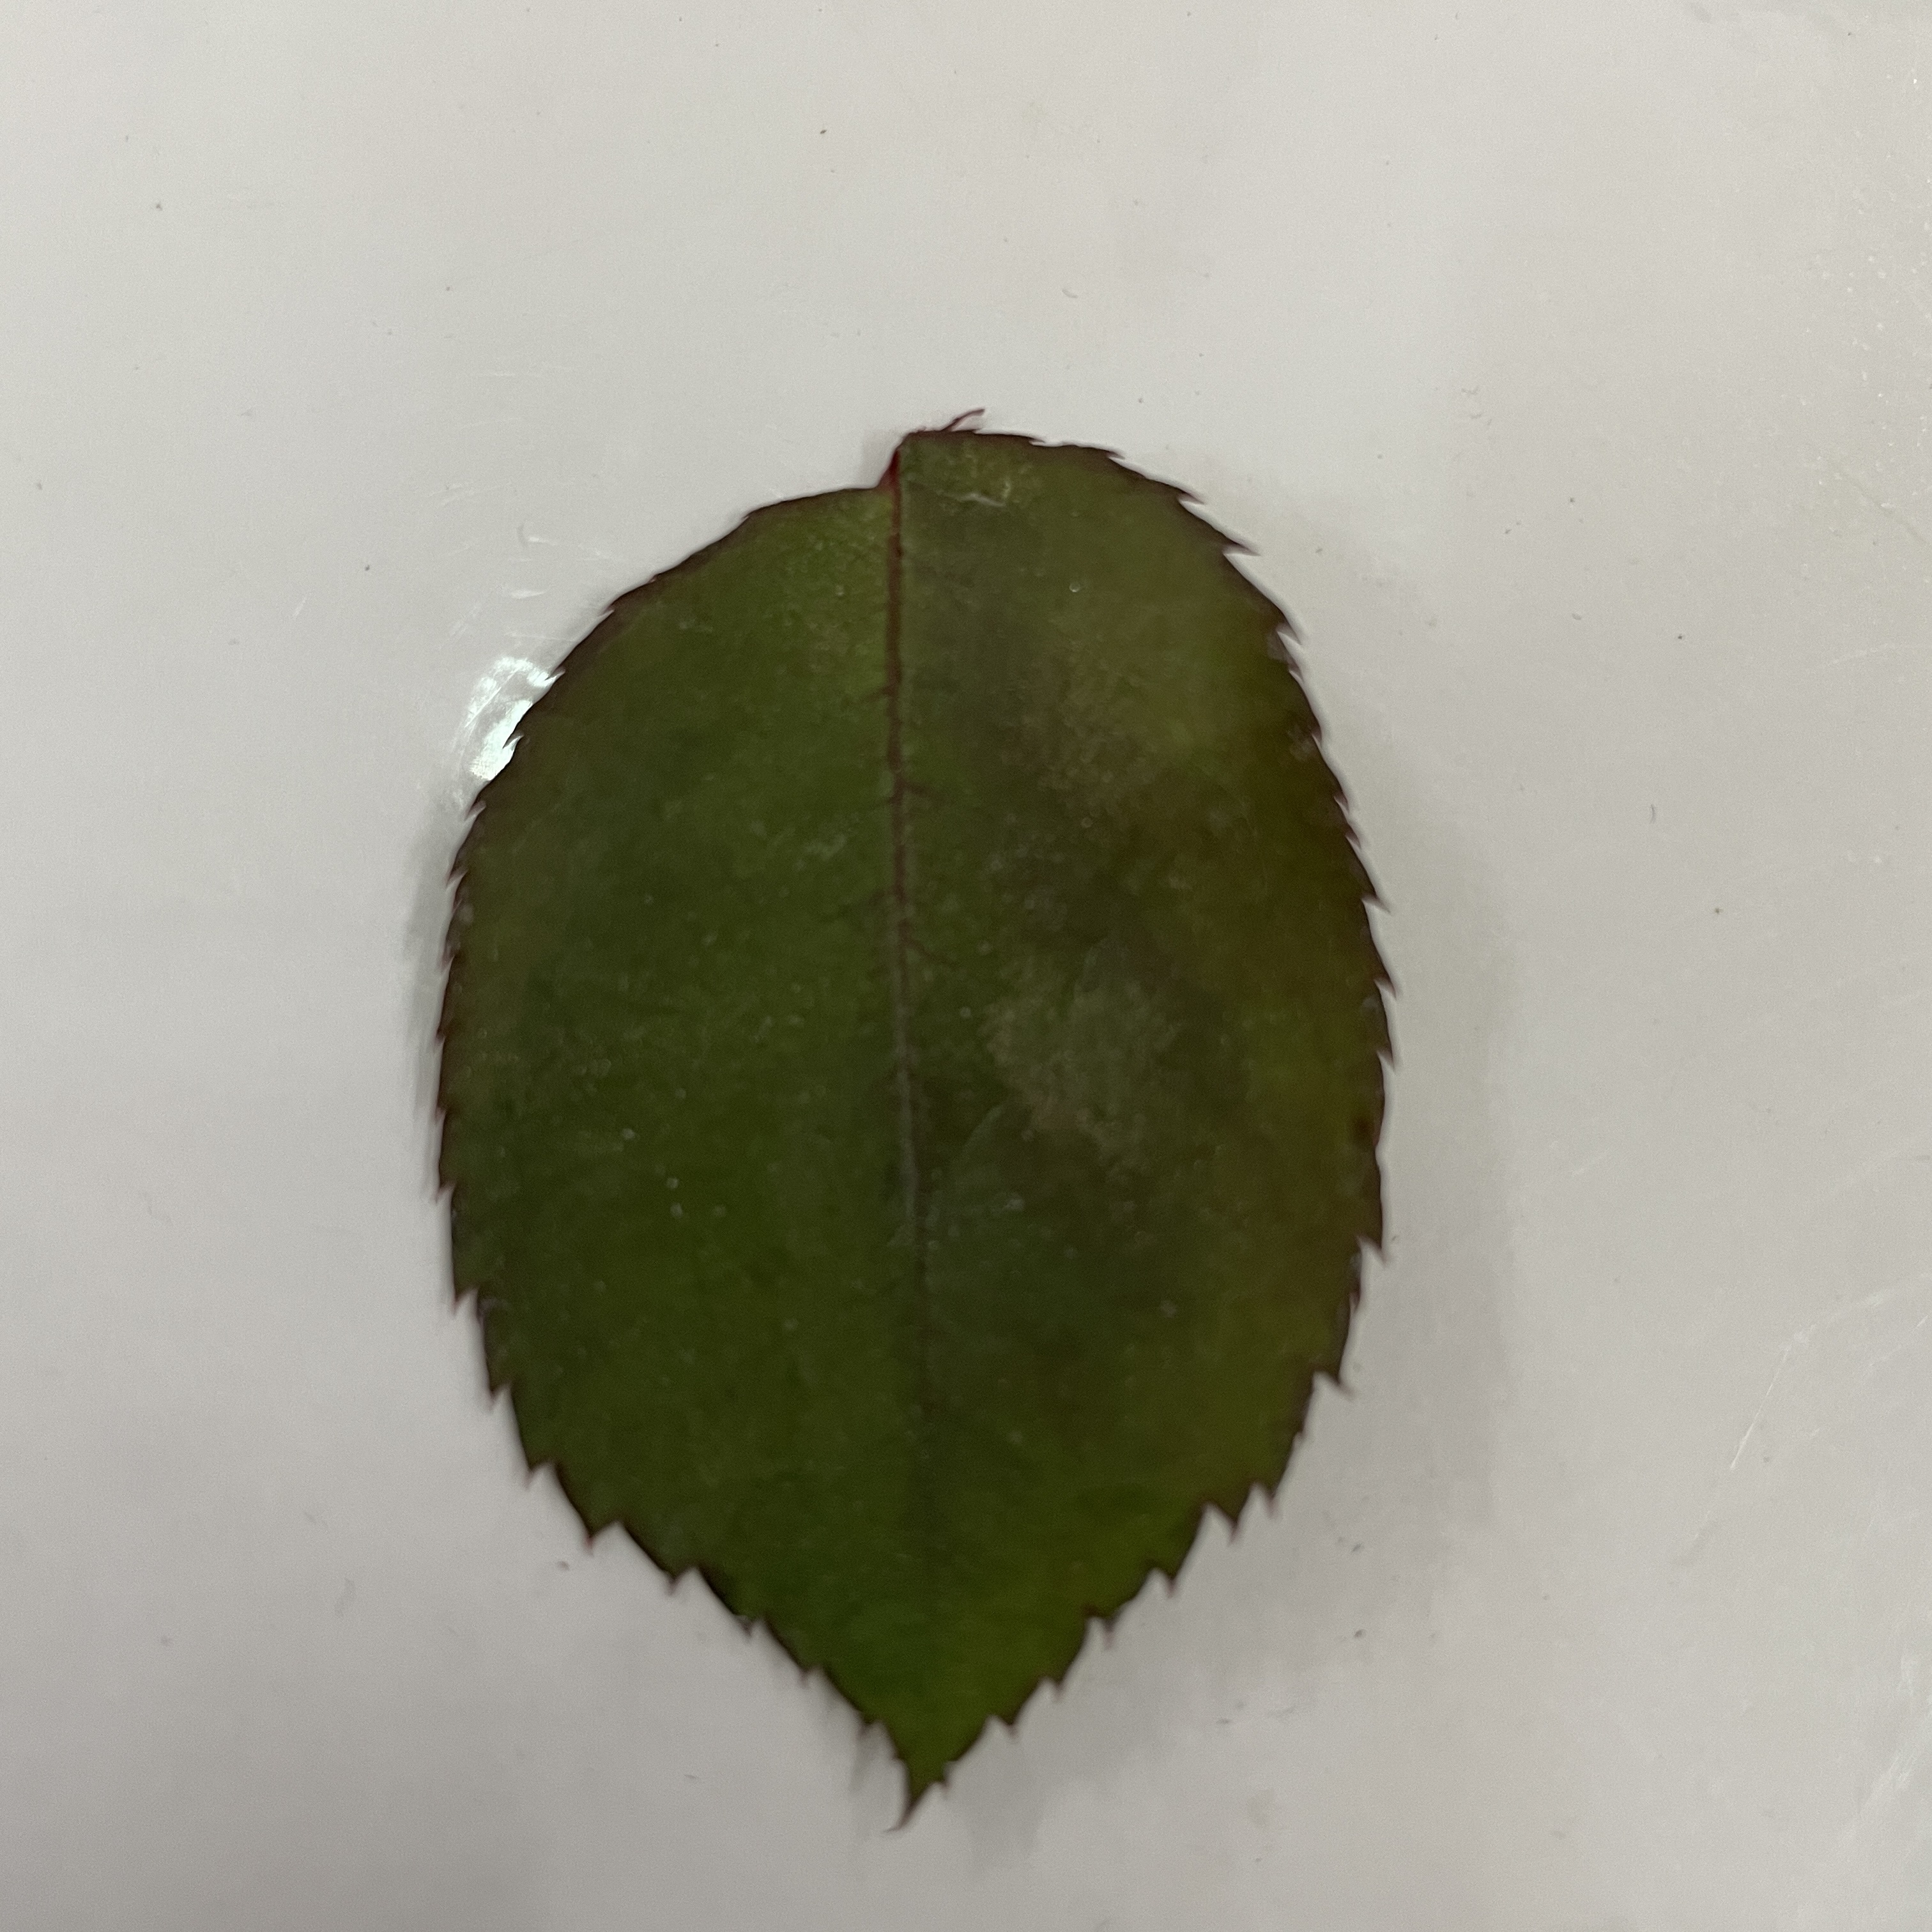
Label: Healthy Leaf